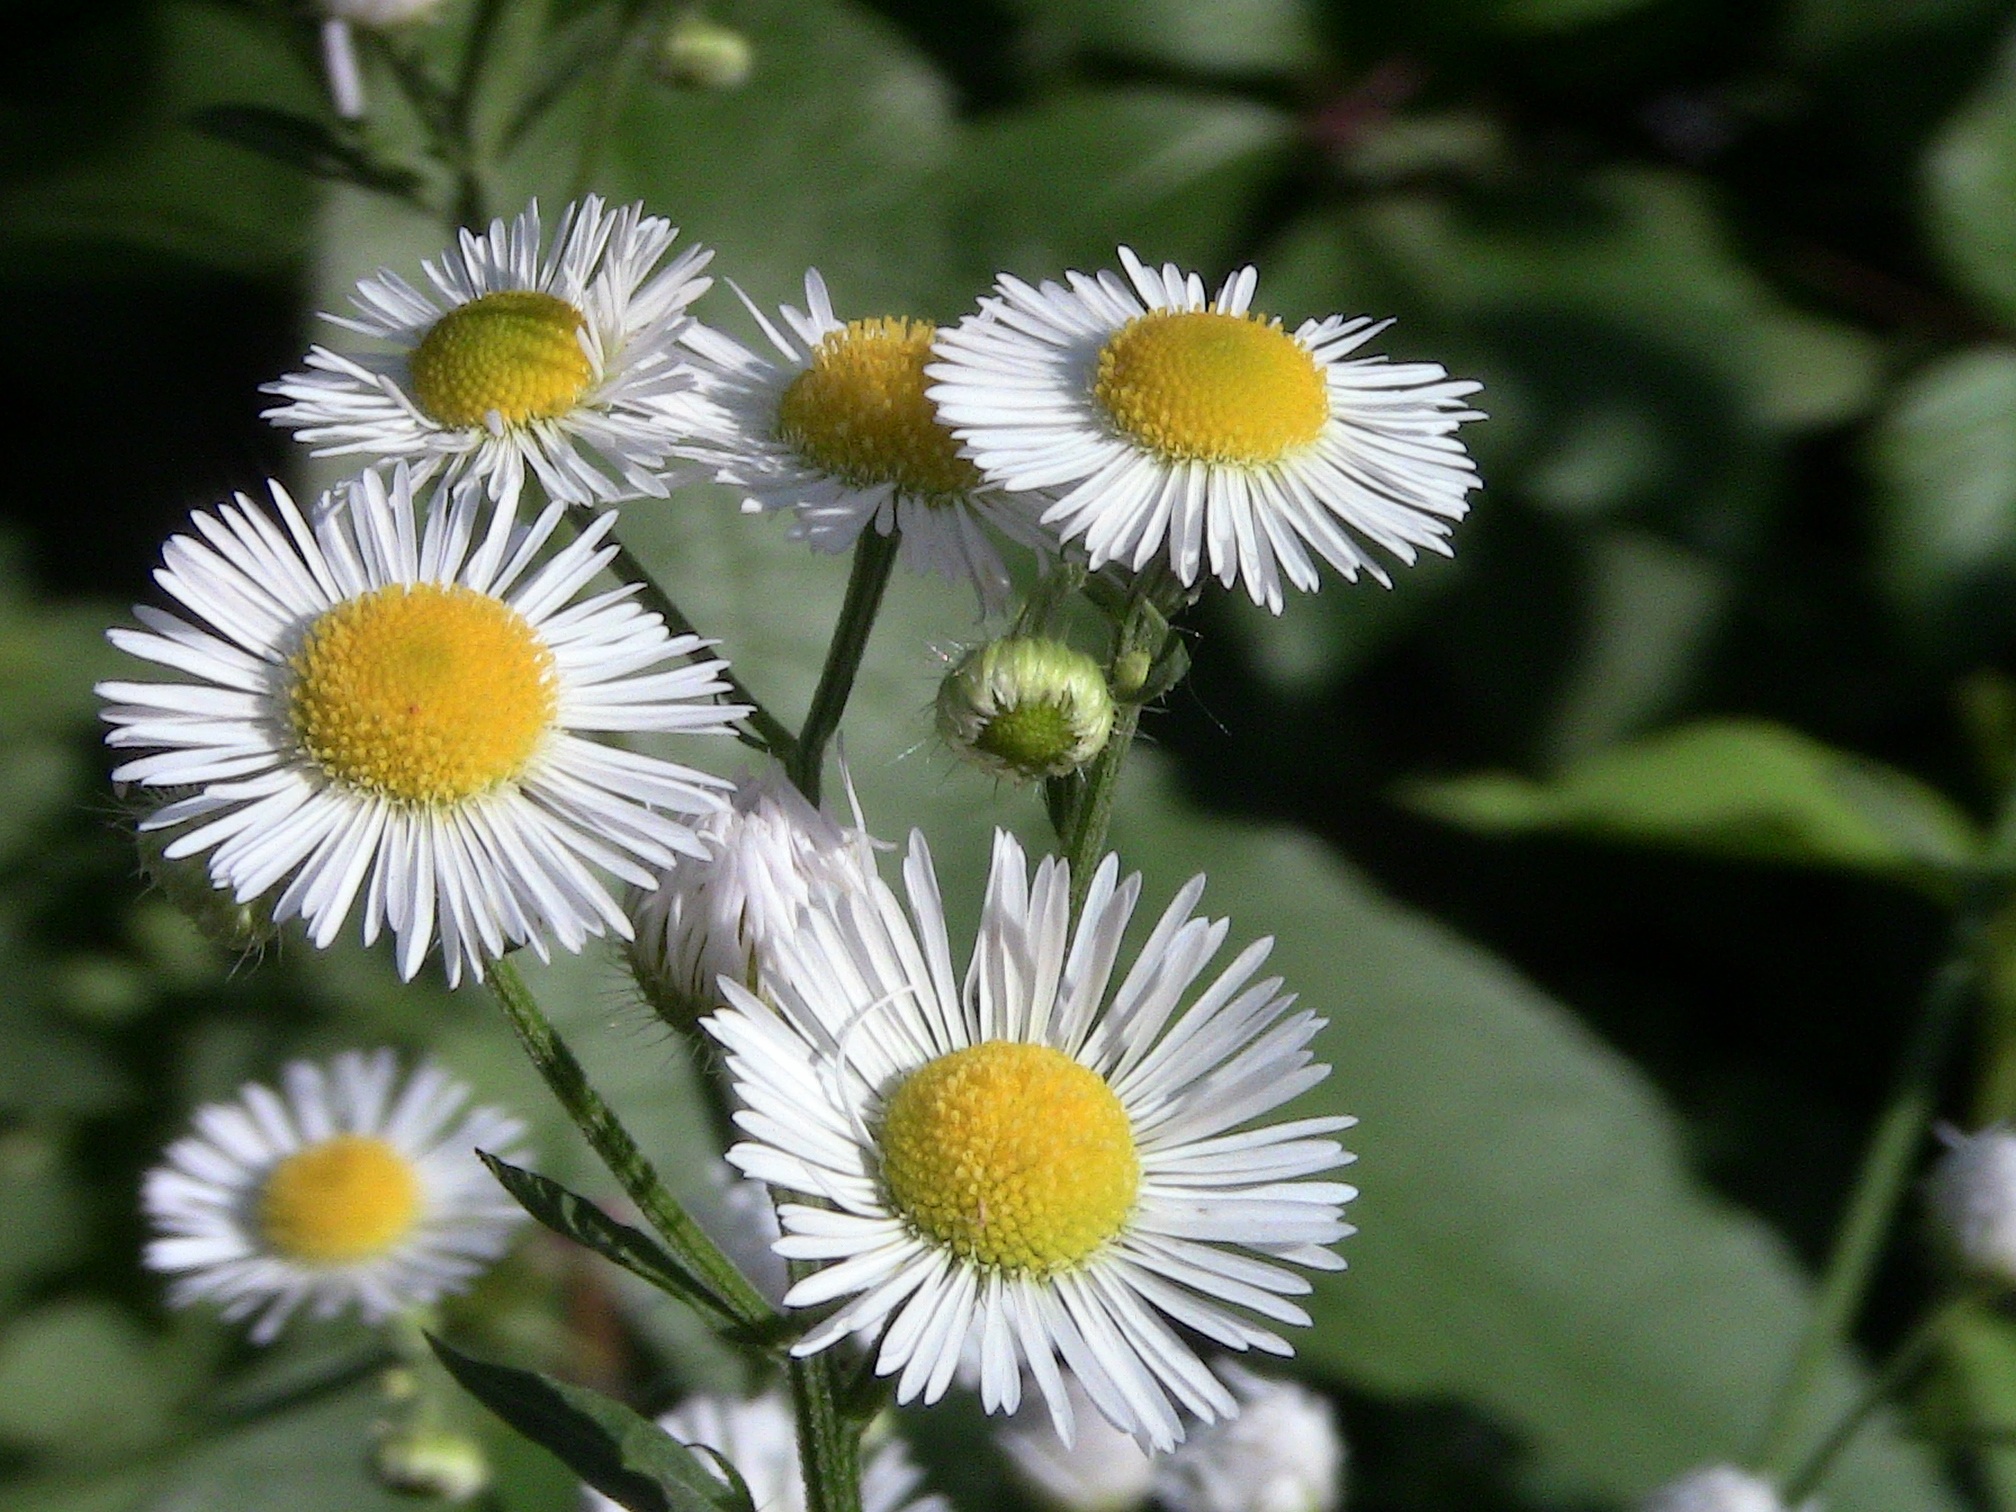
plant, flower, petal, daisy, botany, flora, wildflower, aster, chamomile, macro photography, flowering plant, leaflet, daisy family, oxeye daisy, annual plant, land plant, chamaemelum nobile, marguerite daisy